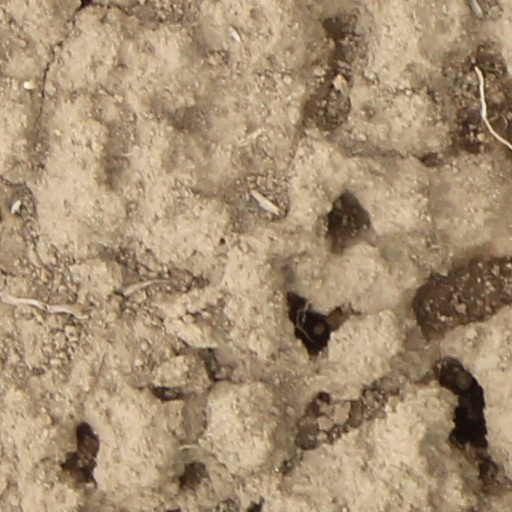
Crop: wheat